Spanish Costa Rican

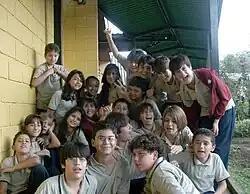
Costa Rican children at a Costa Rican School. Note that many have Hispanic features.

The mark on the Spanish in Costa Rican society is very large so much ethnic and cultural, about 80% of the white population is overwhelmingly of Spanish origin, and 17% of the population is mestizo (Spanish with native). According to a genetic study called "Geographic Patterns of Genome Admixture in Latin American Mestizos" the most comprehensive study of mestizo populations of Latin America and published in 2008 in the journal PLoS Genetics, and in which participated the School of Biology, University of Costa Rica, the average resident of the Central Valley of Costa Rica has 65% of European genes (42.5% Spaniards), 30% native and 5% African population. In total the Spaniards contributed very largely on the genetics of Costa Ricans, being the Spanish and mestizo place greater weight in the nation (90%), other European (7%), Chinese, blacks and Arabs (2%) and communities Indians (1%).